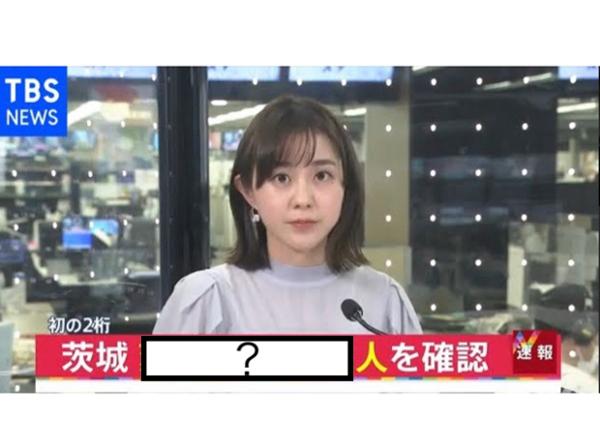
回答: 初の日本